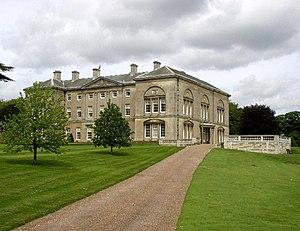
Sir Christopher Sykes, 2ᵉ baronnet est un politicien conservateur anglais et député de Beverley de 1784 à 1790.
Cette liste des musées du East Riding of Yorkshire contient des musées qui sont définis dans ce contexte comme des institutions qui recueillent et soignent des objets d'intérêt culturel, artistique, scientifique ou historique. leurs collections ou expositions connexes disponibles pour la consultation publique. Sont également inclus les galeries d'art à but non lucratif et les galeries d'art universitaires. Les musées virtuels ne sont pas inclus.